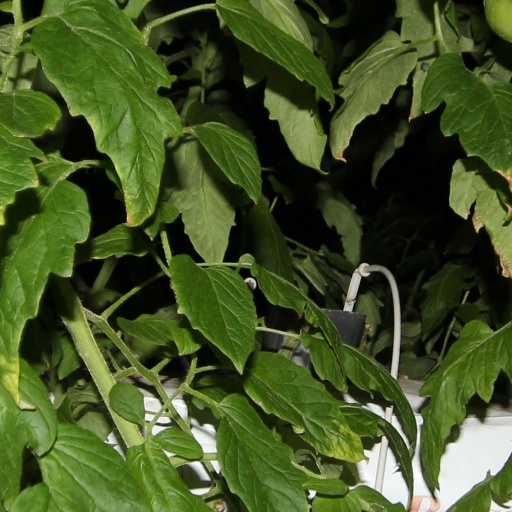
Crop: tomato